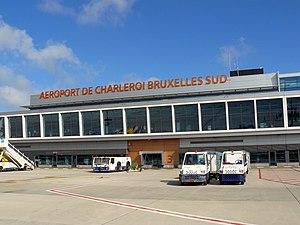
Aéroport de Charleroi-Bruxelles-Sud
Dans un pays comme la Belgique, le système économique est capitaliste mais avec intervention étatique.
L'aéroport de Charleroi Bruxelles-Sud est un aéroport belge situé dans le nord de la ville de Charleroi. Il est localisé à environ 45 kilomètres au sud de Bruxelles - et à 50 km de l'aéroport international de Bruxelles, principal aéroport du pays -, d'où le qualificatif « Bruxelles-Sud » ajouté à son nom, afin de le rendre plus visible et attractif.